Roanoke–Blacksburg Regional Airport

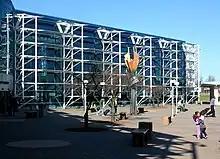
Main terminal

By 1934, American Airlines began service to Roanoke, but they moved their operations to Lynchburg in 1937 due to poor conditions in Roanoke. After American's withdrawal, city leaders determined a new facility was needed. It was initially privately operated, but the city of Roanoke took control of the facility in 1937 after it purchased the original hangar, with Works Progress Administration funds paying the costs of paving the runways. After the airport was declared a national defense project, federal funds became available to complete the facility. On December 15, 1941, it was officially dedicated. The airport was named Woodrum Field in honor of Clifton A. Woodrum, the congressional representative from Virginia's Sixth District, and after it reopened, American Airlines reestablished service to Roanoke Municipal Airport.